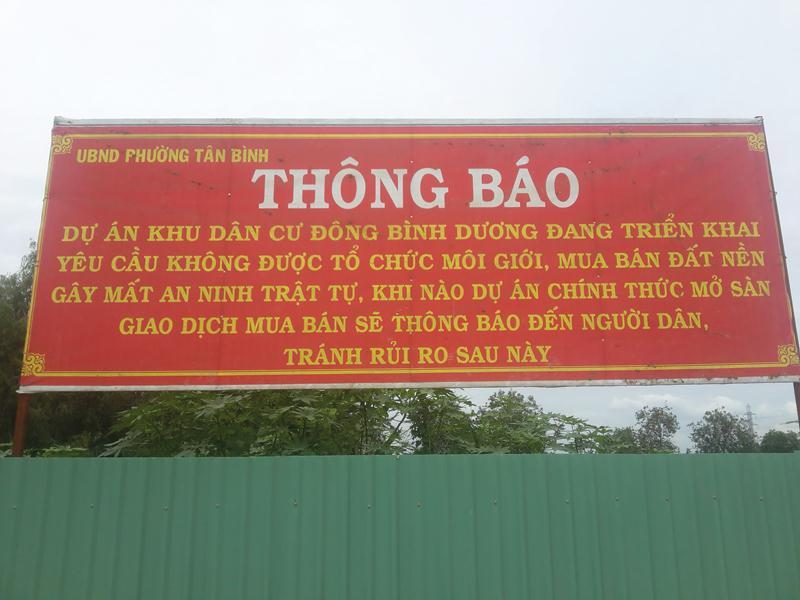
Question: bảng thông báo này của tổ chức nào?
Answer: bảng thông báo này của ubnd phường tân bình